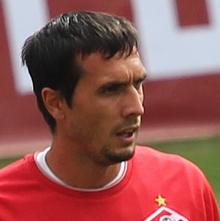
Age: 29